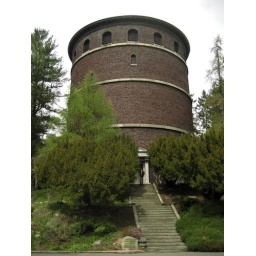
An old water tower in Volunteer Park.